Microraptor

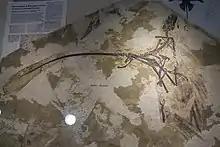
Specimen at the Beijing Museum of Natural History

Czerkas "et al." (2002) diagnosed the genus on the basis of having primary feathers (which in the authors' opinion made it a bird), a co-ossified sternum, a tail consisting of 28 to 30 vertebrae and a third finger with a short phalanx III-3. Some of the feathers Czerkas described as primary were actually attached to the leg, rather than the arm. This, along with most of the other diagnostic characters, is also present in the genus "Microraptor", which was first described earlier than "Cryptovolans". However, BPM 1 3-13 has a longer tail, proportionately, than other "Microraptor" specimens that had been described by 2002, which have 24 to 26 tail vertebrae.